Trente Jones

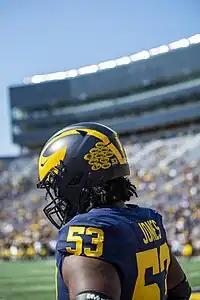
Jones with Michigan in 2021

Trente Jones (born January 15, 2001) is an American former professional football guard. He played college football for the Michigan Wolverines, winning three consecutive Big Ten Conference titles and a national championship in 2023.